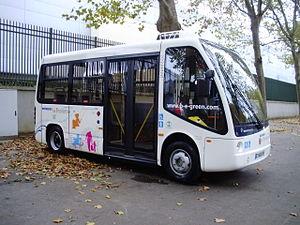
Bus électrique de marque italienne BredaMenaribus, de type ZEUS (Zero Emission Urban System), utilisé sur la ligne «
Les lignes de bus Traverses de Paris constituent un ensemble de lignes de bus de quartier sur certains arrondissements de Paris cofinancées par la Ville de Paris et Île-de-France Mobilités et exploitées par deux transporteurs, la Régie autonome des transports parisiens et B.E. Green, filiale des « Autocars Dominique ».